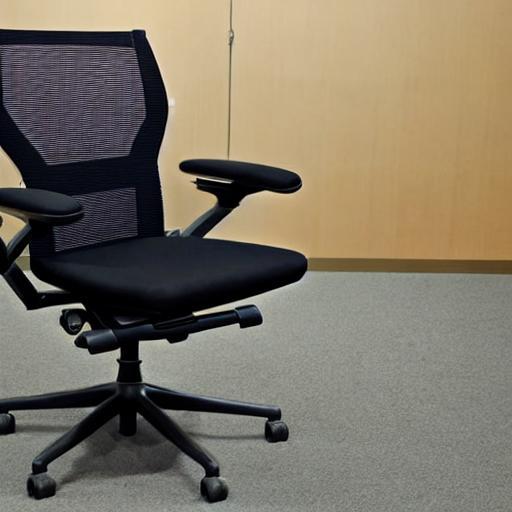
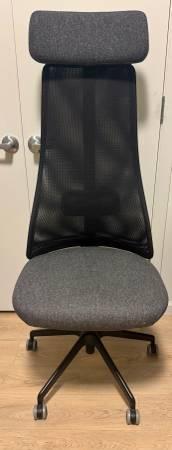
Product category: items_chair
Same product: no